List of birds of Queensland

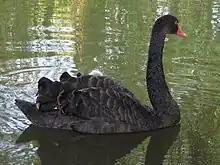
Black swan

The family Anatidae includes the ducks and most duck-like waterfowl, such as geese and swans. These are adapted for an aquatic existence, with webbed feet, bills that are flattened to a greater or lesser extent, and feathers that are excellent at shedding water due to special oils.